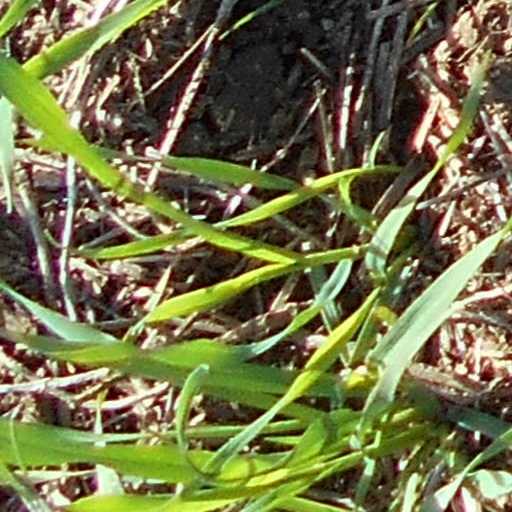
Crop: wheat